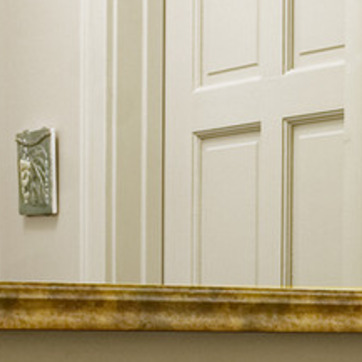
Material: mirror